Annie Jump Cannon

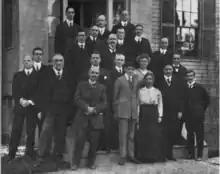
The meeting of the AAVSO at Harvard in 1916. The two women in the photograph are Ida E. Woods (front row) and Cannon (behind Woods).

In 1896, Cannon became a member of the Harvard Computers, a group of women hired by Harvard Observatory director Edward C. Pickering to complete the Henry Draper Catalogue, with the goal of mapping and defining every star in the sky to a photographic magnitude of about 9. In her notes, she referred to brightness as "Int" which was short for "intensity". In 1927, Pickering said that she was able to classify stars very quickly, "Miss Cannon is the only person in the world—man or woman—who can do this work so quickly." Mary Anna Draper, the widow of wealthy physician and amateur astronomer Henry Draper, had set up a fund to support the work. Men at the laboratory did the labor of operating the telescopes and taking photographs while the women examined the data, carried out astronomical calculations, and cataloged those photographs during the day. Pickering made the Catalogue a long-term project to obtain the optical spectra of as many stars as possible and to index and classify stars by spectra.